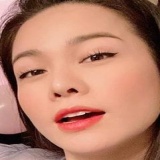
ca sĩ Nhật Kim Anh